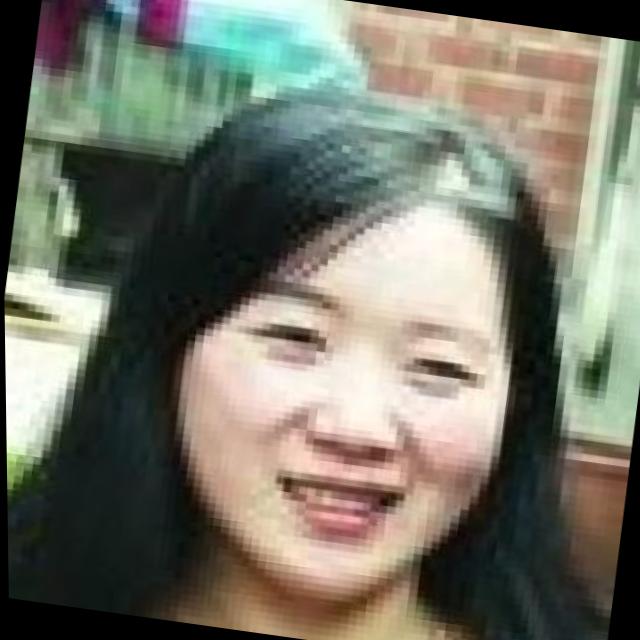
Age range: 21-44